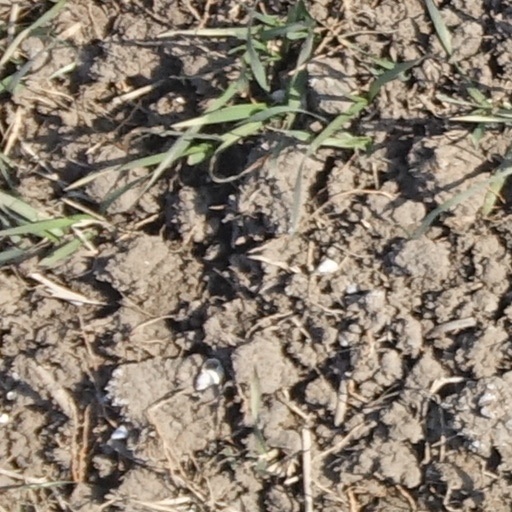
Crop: wheat